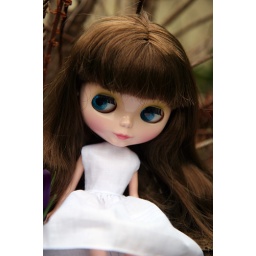
Welcome Winter in white dress